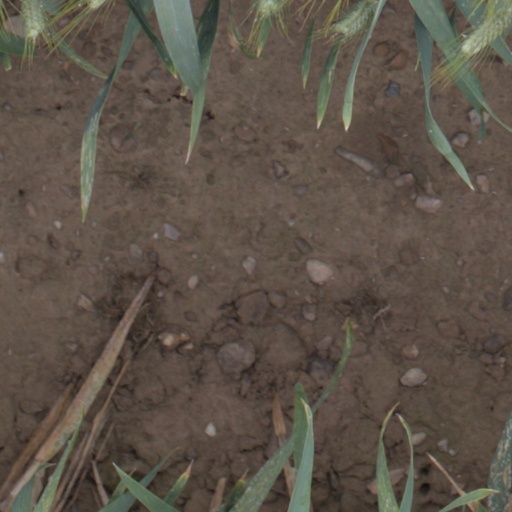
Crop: wheat